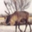
Label: deer